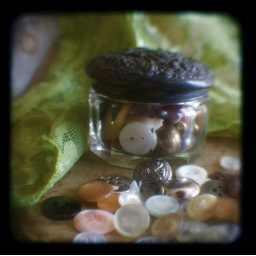
buttons in an old blue jar and boxes